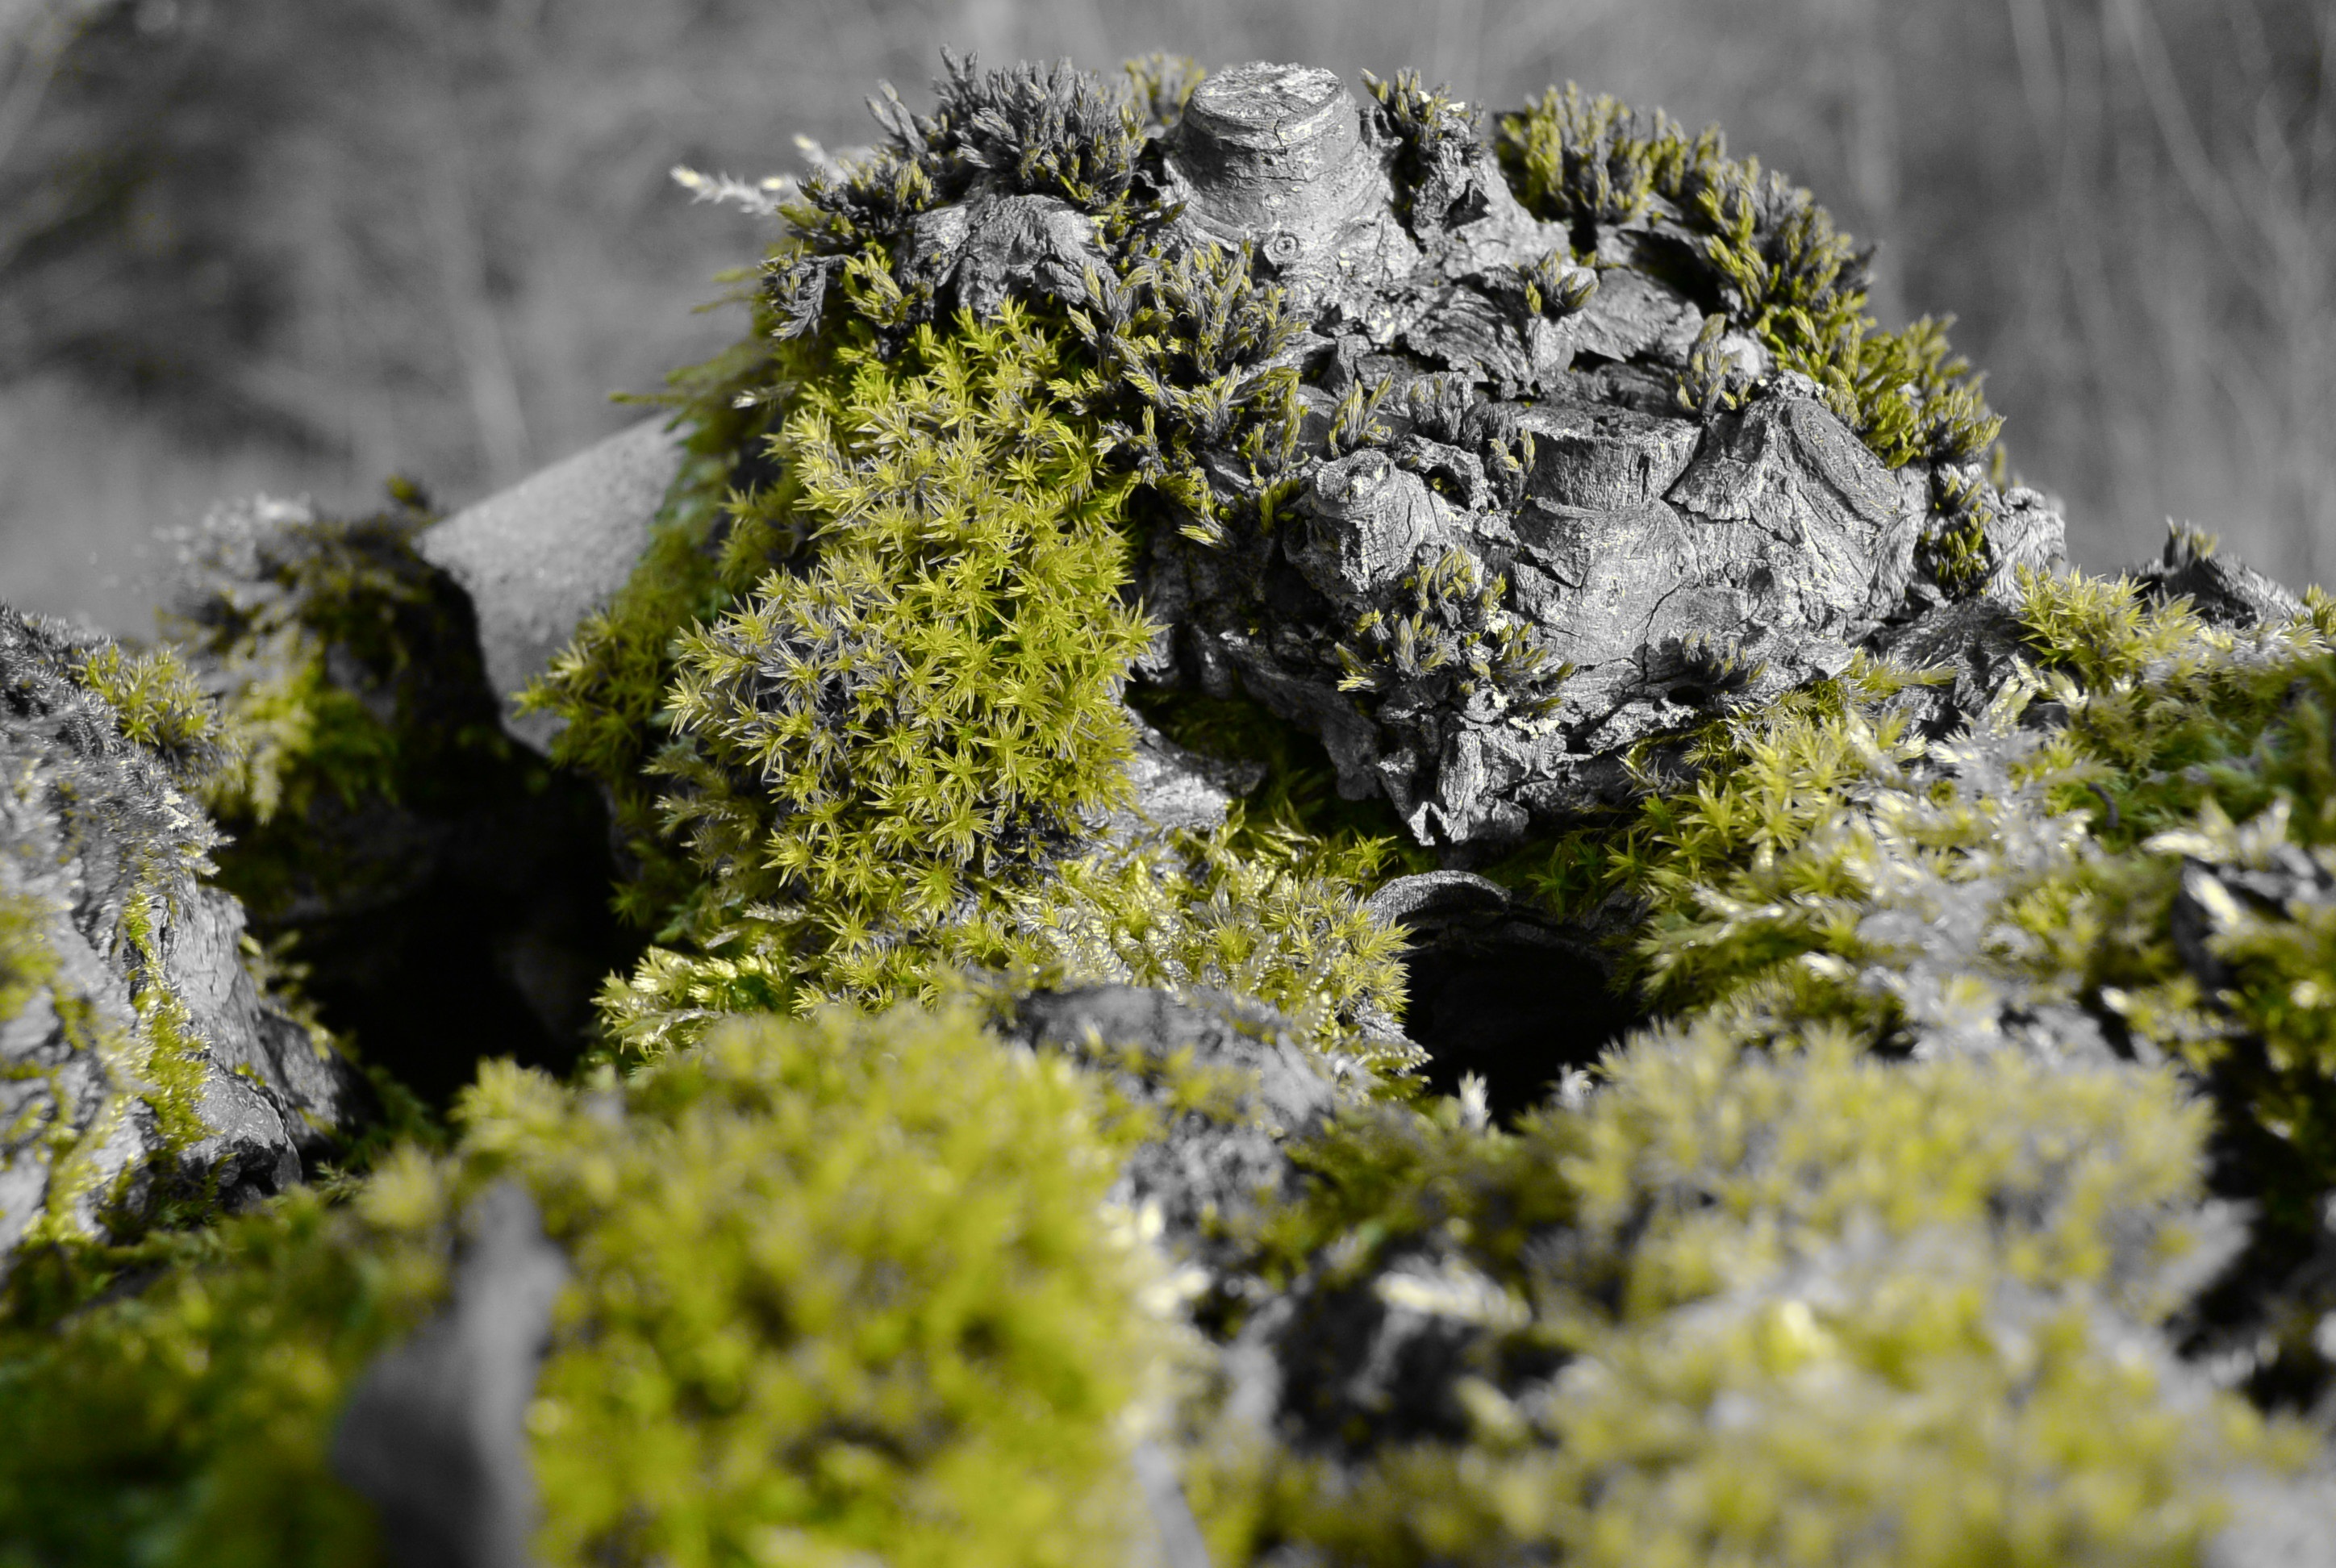
tree, nature, grass, blossom, plant, sunlight, leaf, flower, frost, moss, green, autumn, botany, garden, close, flora, season, root, wildflower, macro photography, land plant